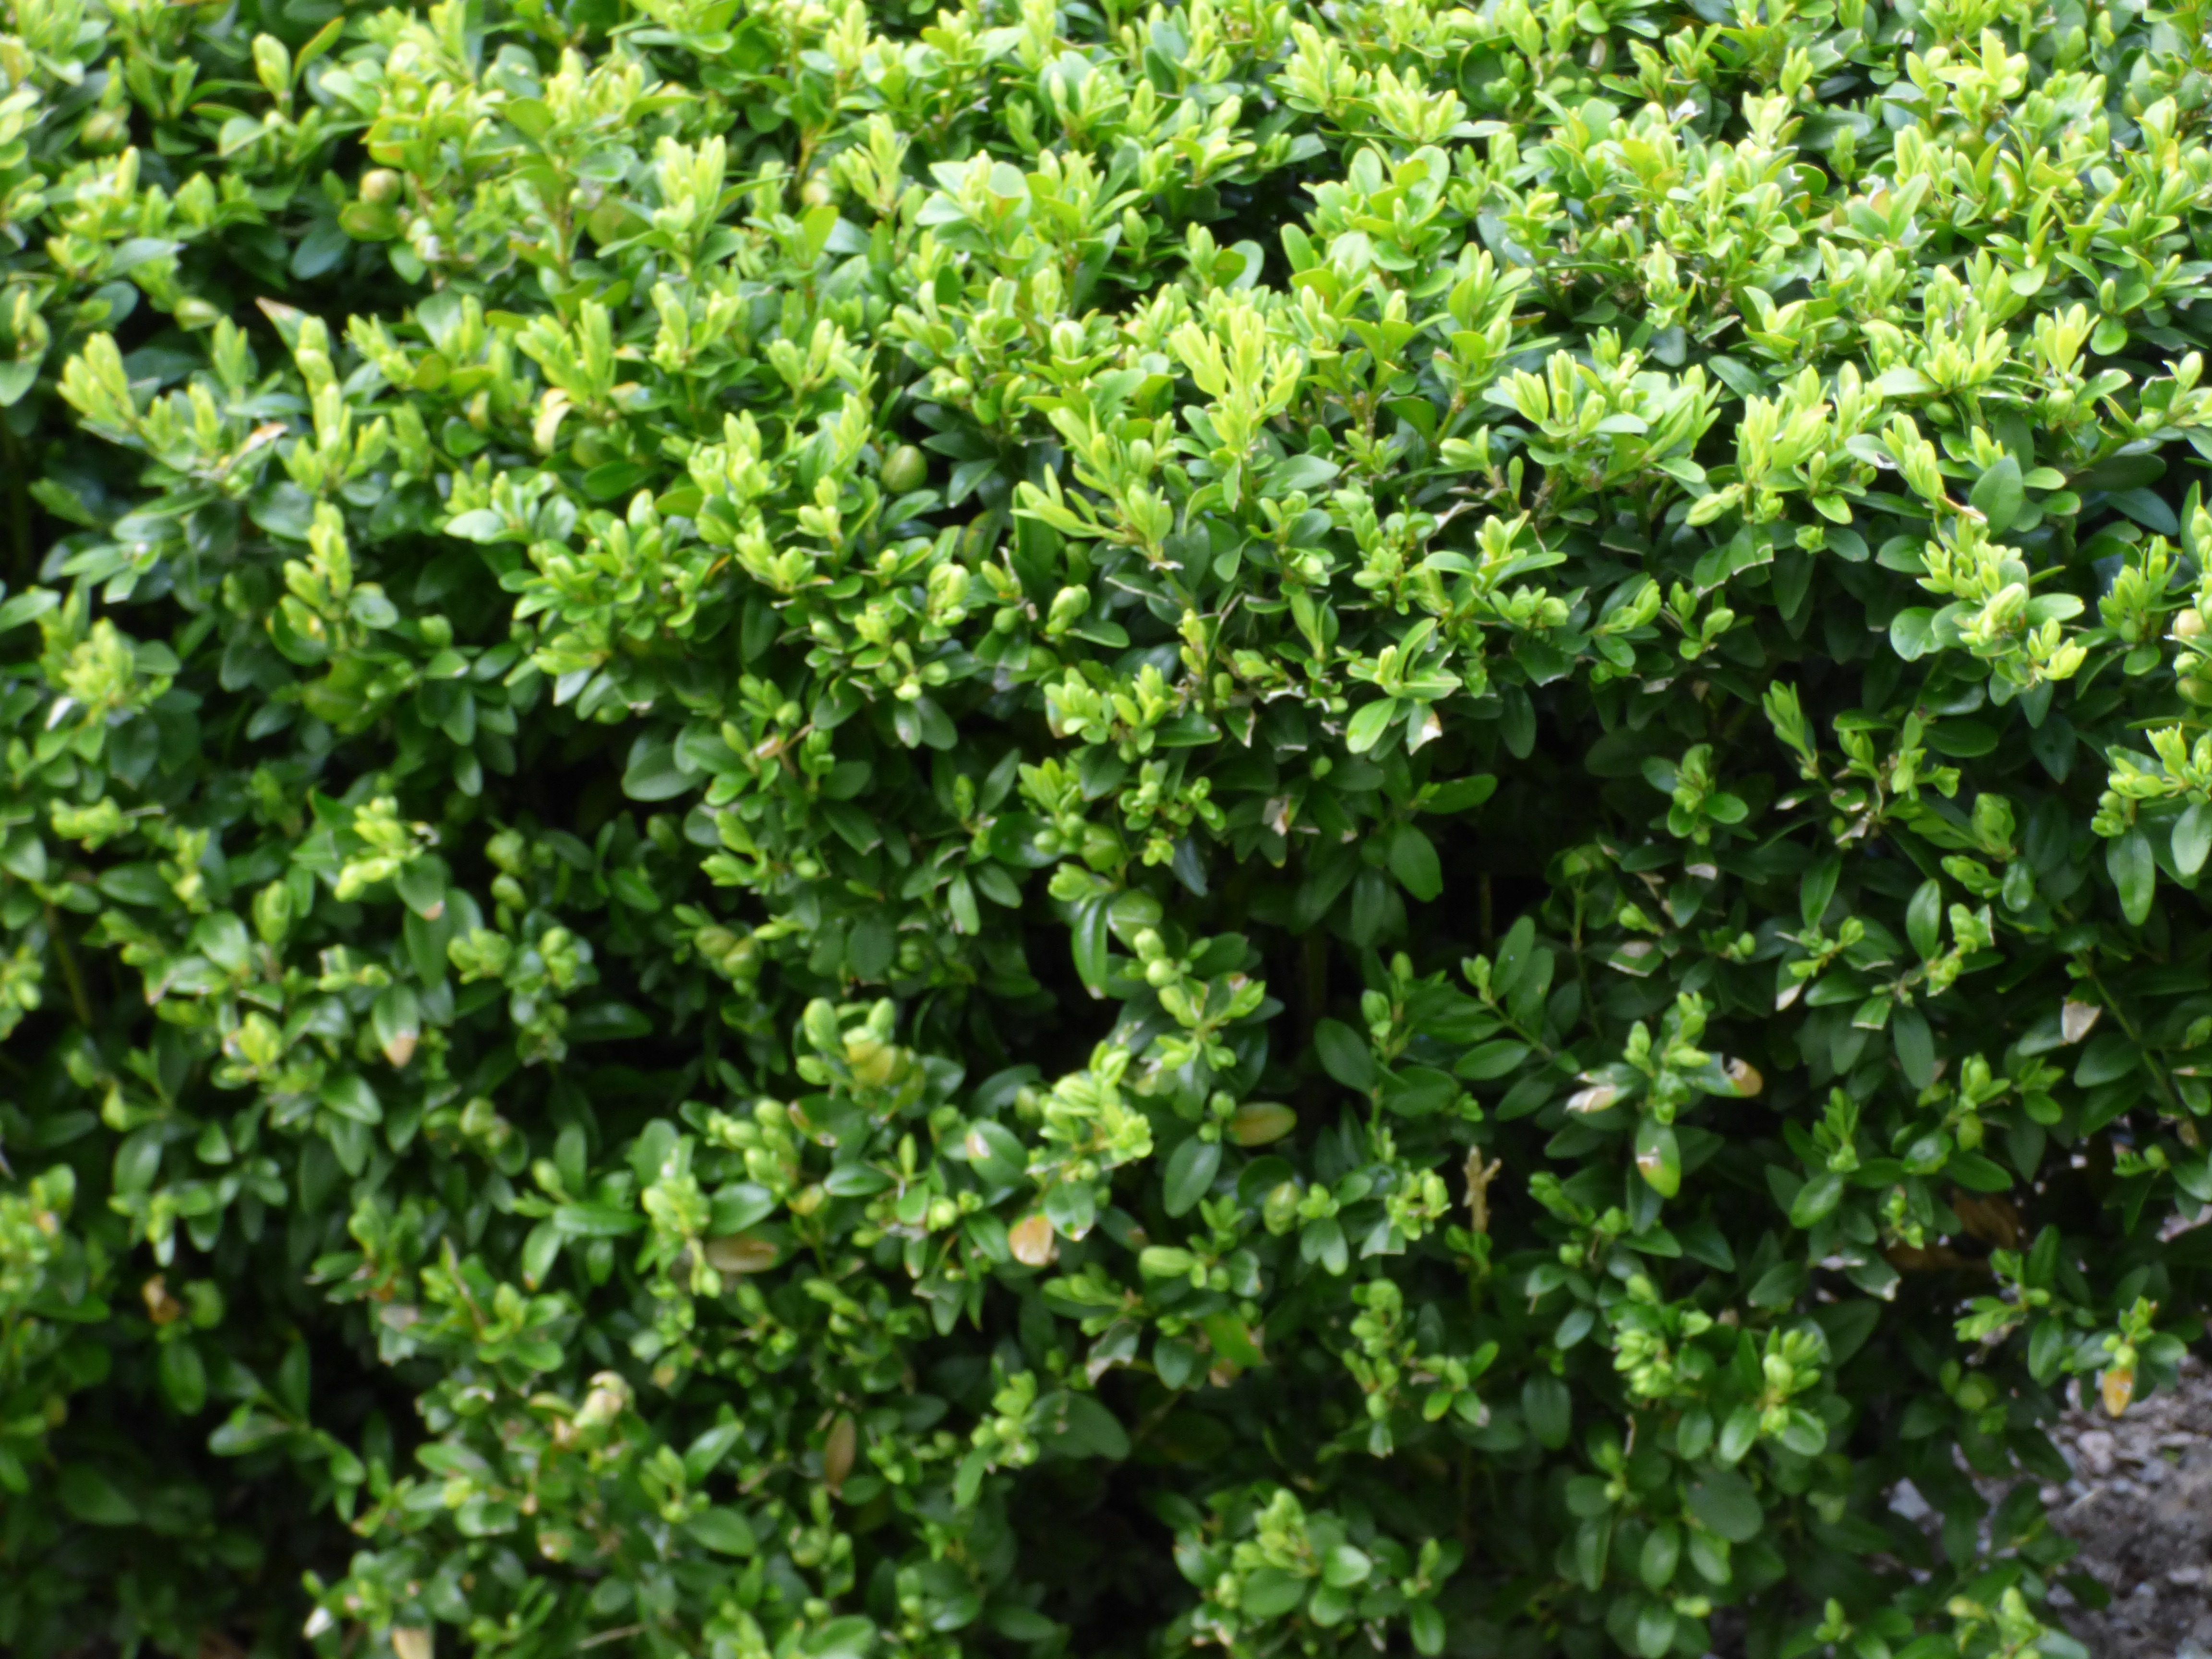
tree, plant, flower, foliage, food, green, produce, evergreen, garden, vegetation, shrub, bushes, hedge, scrubs, the bushes, flowering plant, woody plant, land plant